Native Americans and reservation inequality

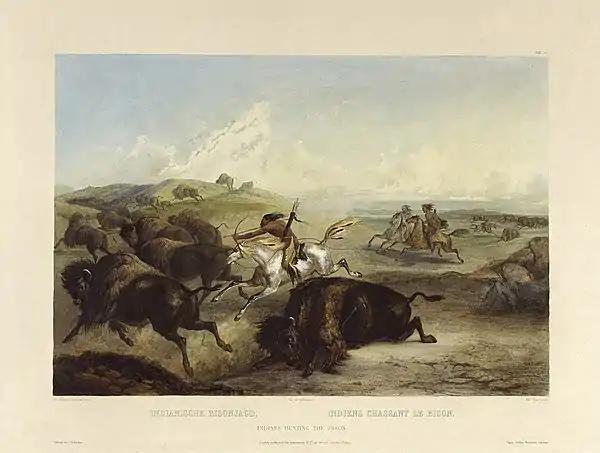
Native Americans hunting bison, a staple of the diet

The problem of poor nutrition in Native American communities has a historical narrative. The traditional Native American diet consisted wholly of lean meats, protein, fruits and vegetables and low in fat, non-processed sugars and sodium. Native people also hunted and fished quite extensively. This lifestyle persevered until the 1830s through the 1840s, when under the Indian Removal Act, Native American tribes signed treaties with the U.S. government that relocated the entire population to live on secluded land which became known as a reservation. This relocation also removed the Native people from their usual sources of food and the active lifestyle that hunting and gathering required. The removal created a significant dissonance in the ability to nourish properly. In addition, in 1890, the government placed a ban on Native Americans which prevented them from leaving their lands to fish, hunt or gather in their usual territories. In exchange, they were given government rations of flour, lard and sugar. These options were much cheaper but contained proportionally lower nutritional value. These foods became the new staple for American Indians as they developed a taste for the only foods available to them by law. Overtime, these foods were introduced to subsequent generations and the food became socialized into the household.